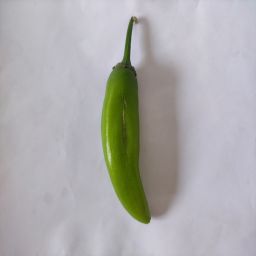
Crop: New Mexico Green Chile
Quality: Unripe